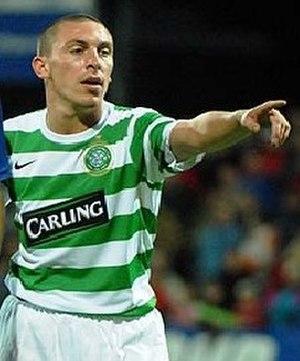
Scott Brown, né le 25 juin 1985 à Dunfermline, est un footballeur professionnel écossais qui évolue au poste de milieu droit ou milieu axial au Celtic FC. Il porte auparavant les couleurs de Hibernian FC, le club catholique de l'Ouest d'Édimbourg, son club formateur. Il est également international écossais.